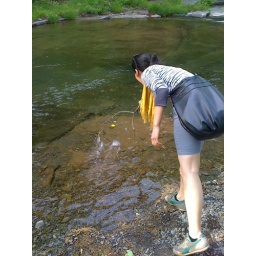
trying to save her flowers from being hit by alex's rocks